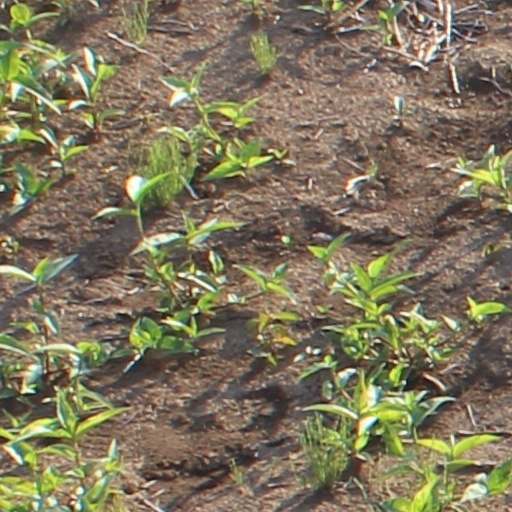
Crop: wheat